Lars Jorde

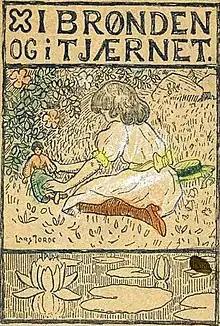
"I brønden og i tjernet" cover of drawn by Lars Jorde. 1898

Lars Jorde (22 May 1865 – 25 September 1939) was a Norwegian painter and illustrator.